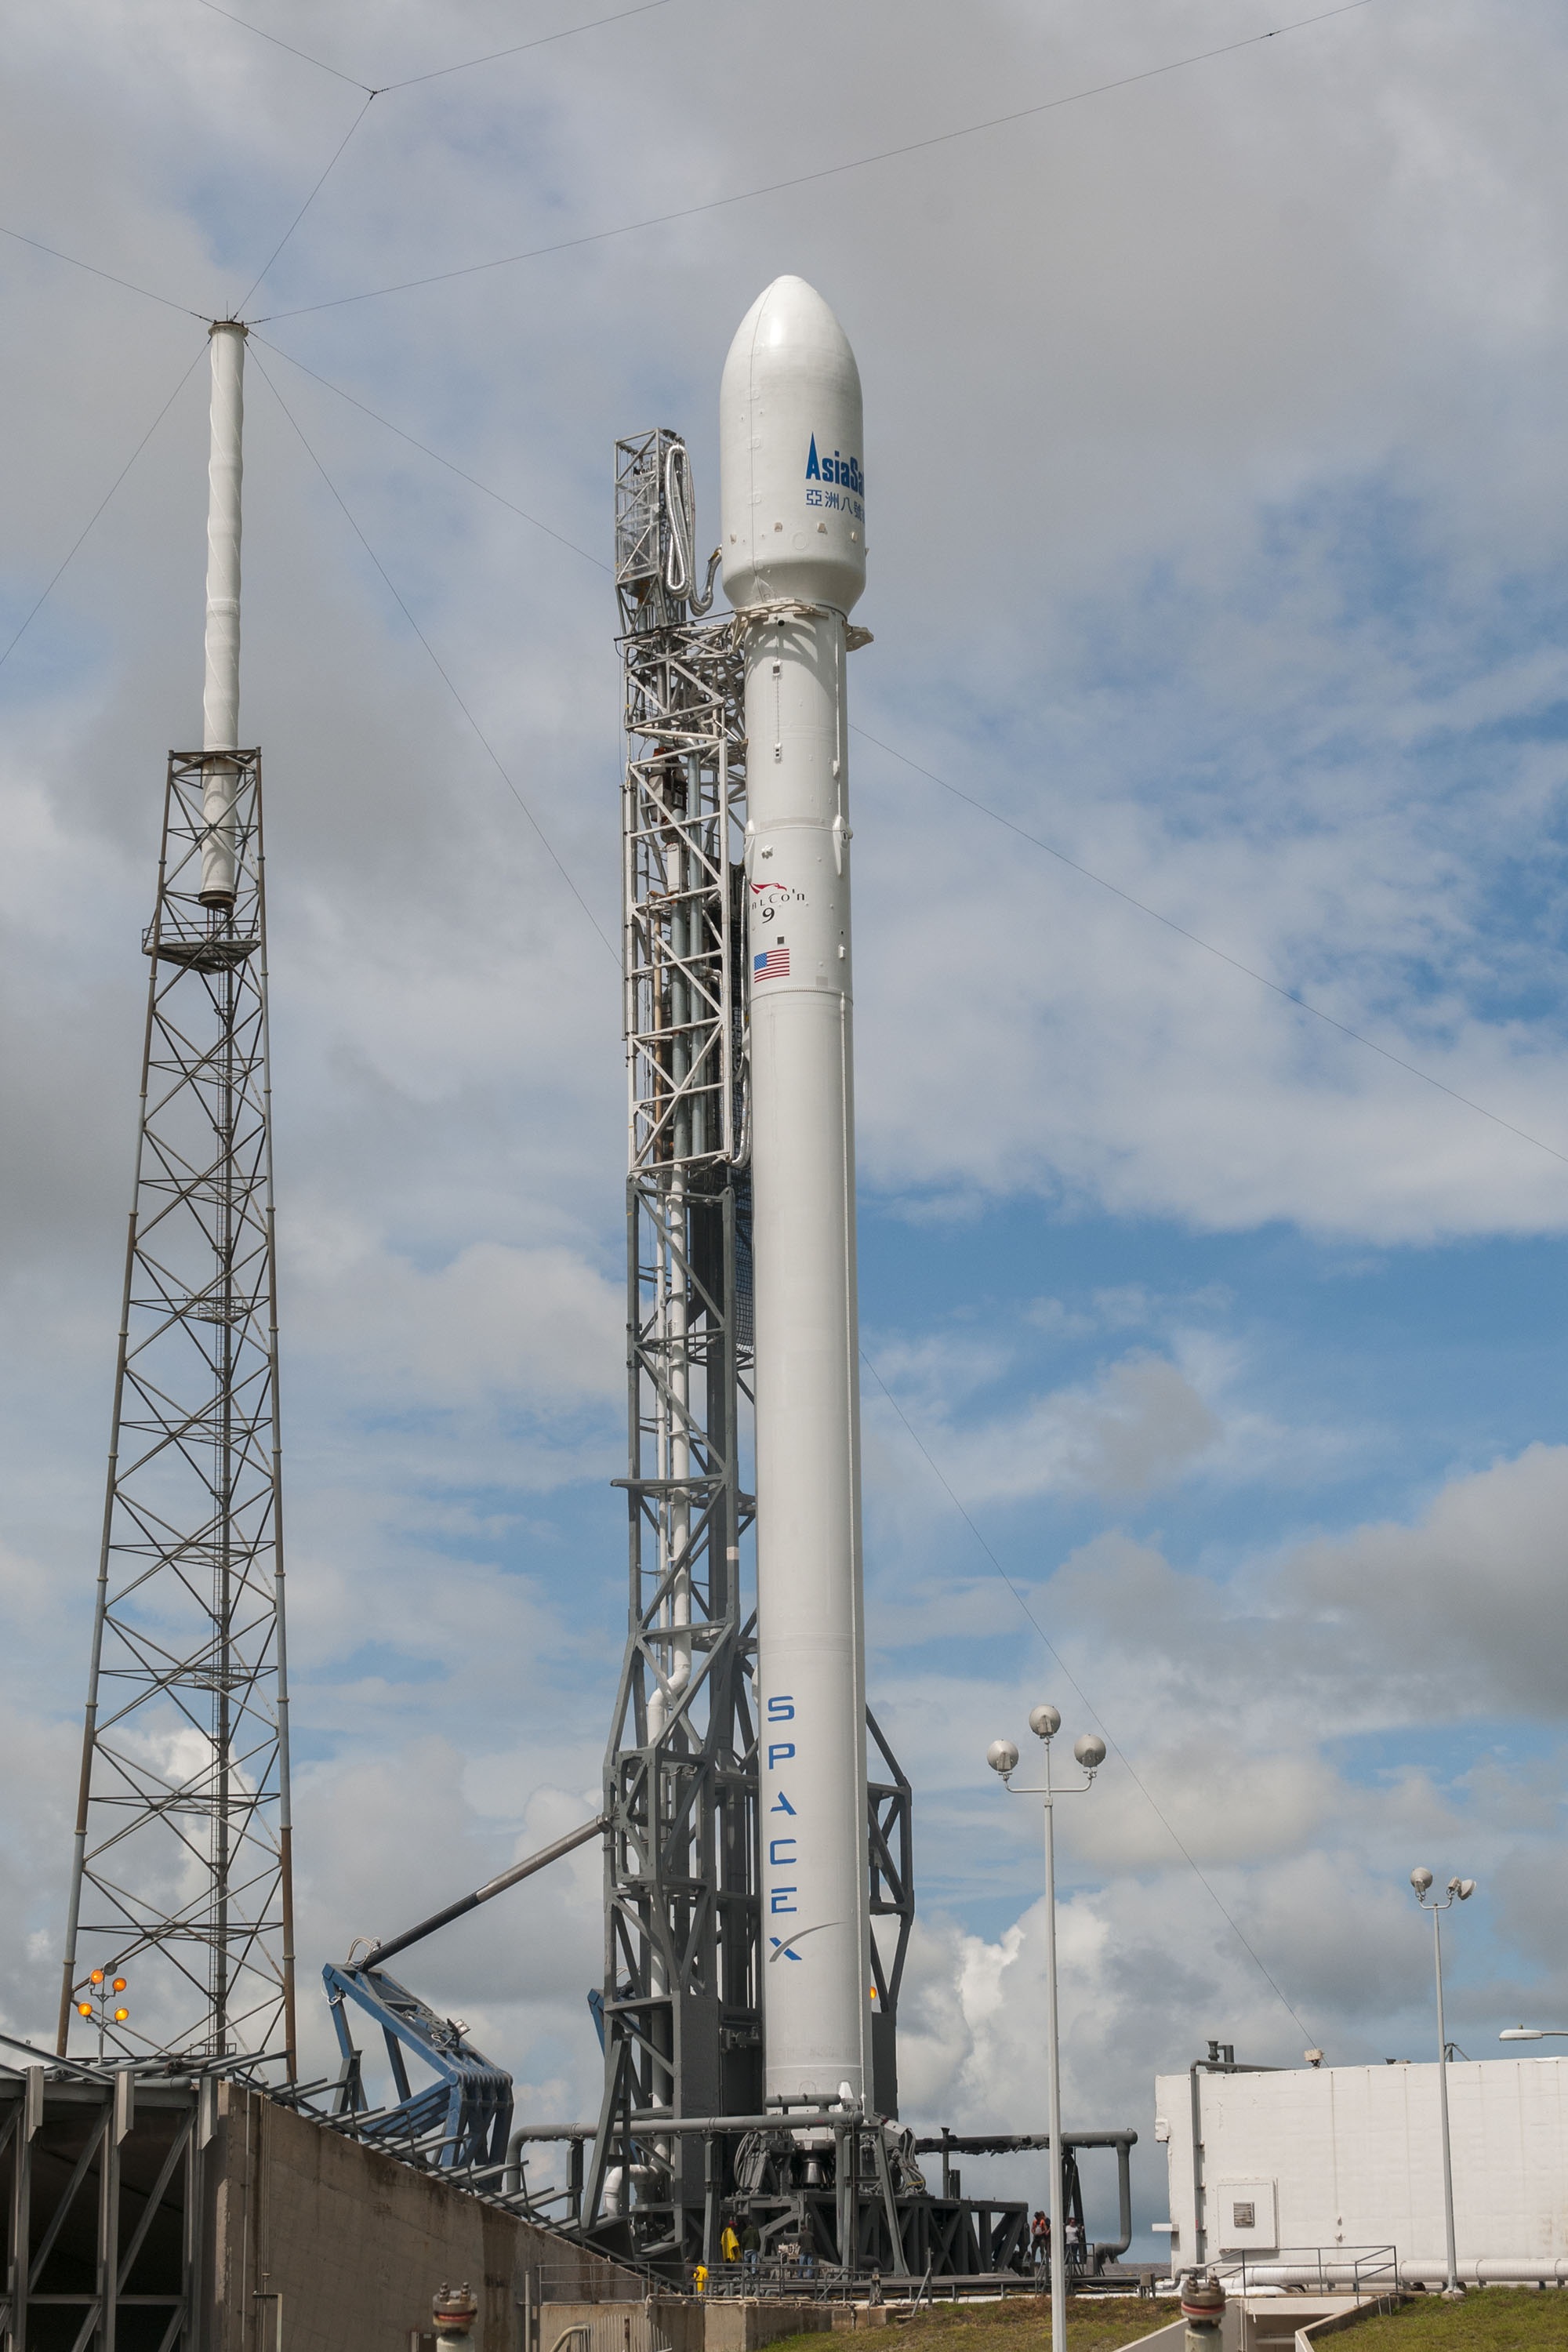
flying, transportation, transport, vehicle, tower, mast, space, speed, rocket, launch, power, discovery, rocket launch, flames, spaceship, fuel, countdown, aerospace, cape canaveral, spacecraft, launch pad, missile, spacex, propulsion, lift off, rocket engine